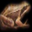
Label: frog